Street Alcohol Fighter

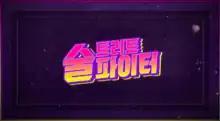
The title card for "Street Alcohol Fighter"

Street Alcohol Fighter, often abbreviated as SAF is a South Korean variety web show hosted by South Korean singer-songwriter and presenter Kim Hee-chul. The program aired every Thursday at 8 pm KST on YouTube. The primary notion is that celebrities are interviewed by Kim while consuming alcoholic beverages.